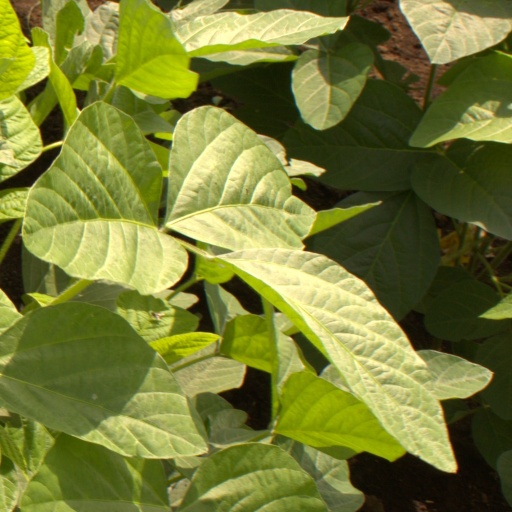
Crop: soybean